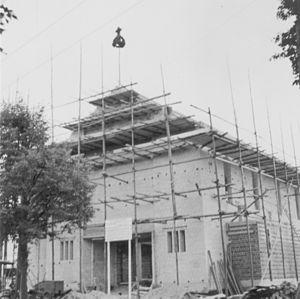
Un boulin est une pièce d'échafaudage en bois, horizontale, engagée dans la maçonnerie par une ouverture nommée « trou de boulin ». Le boulin est une traverse qui porte les planchers de l'échafaudage, les platelages. Par extension, le terme de boulin s’applique à ces trous de boulin qui sont laissés apparents après le retrait de l'échafaud.
Un échafaudage est une construction temporaire constituée de ponts, de passerelles ou de plates-formes soutenus par une charpente en bois, en acier ou en aluminium. Il est destiné à permettre l'accès des artisans du matériel en tous points d'un bâtiment à édifier ou à réparer.